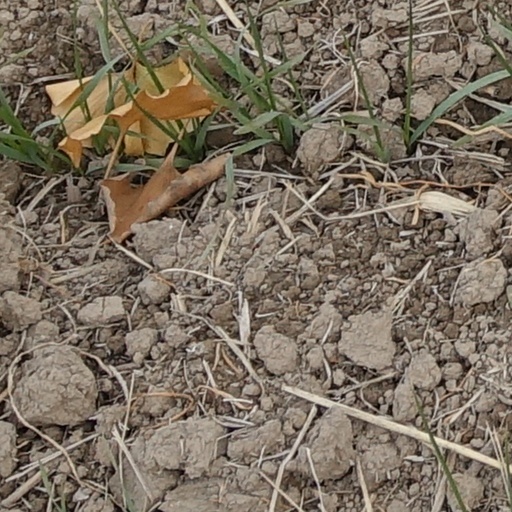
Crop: wheat